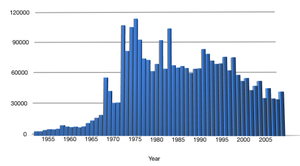
L’aquaculture de la pieuvre est soutenue par une demande élevée des marchés de la Méditerranée, ainsi que des pays sud-américains et asiatiques. En effet, l'approvisionnement en pieuvres sauvages a diminué à la suite de la surpêche dans plusieurs pêcheries majeures. La pieuvre commune semble un candidat idéal pour en faire l'aquaculture.